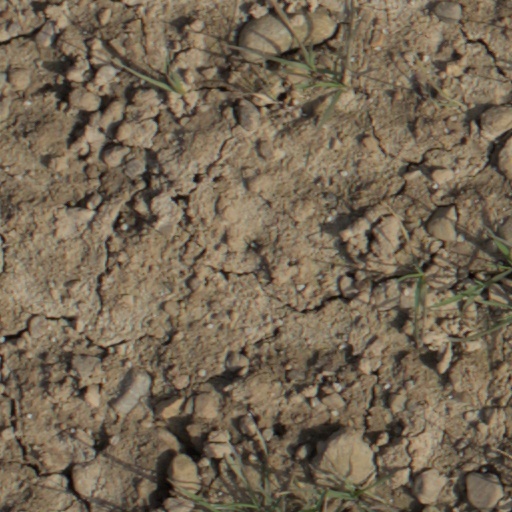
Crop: wheat